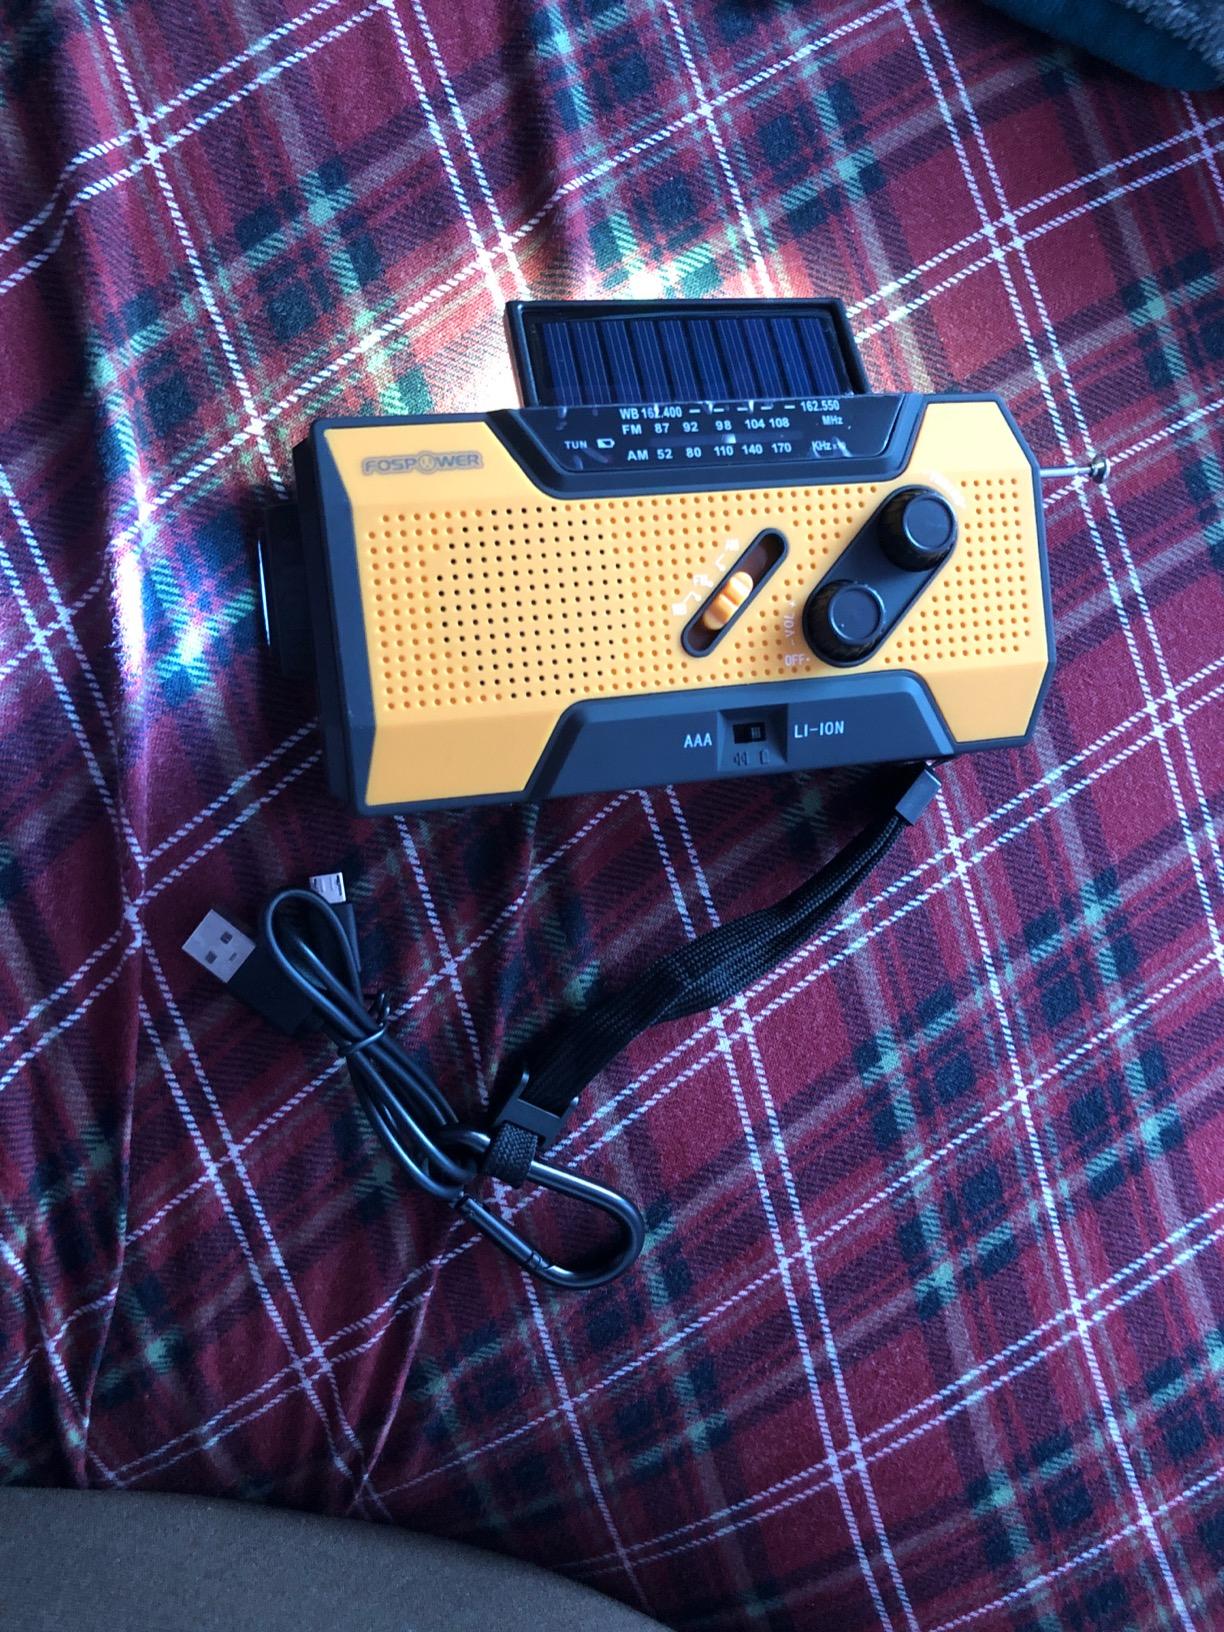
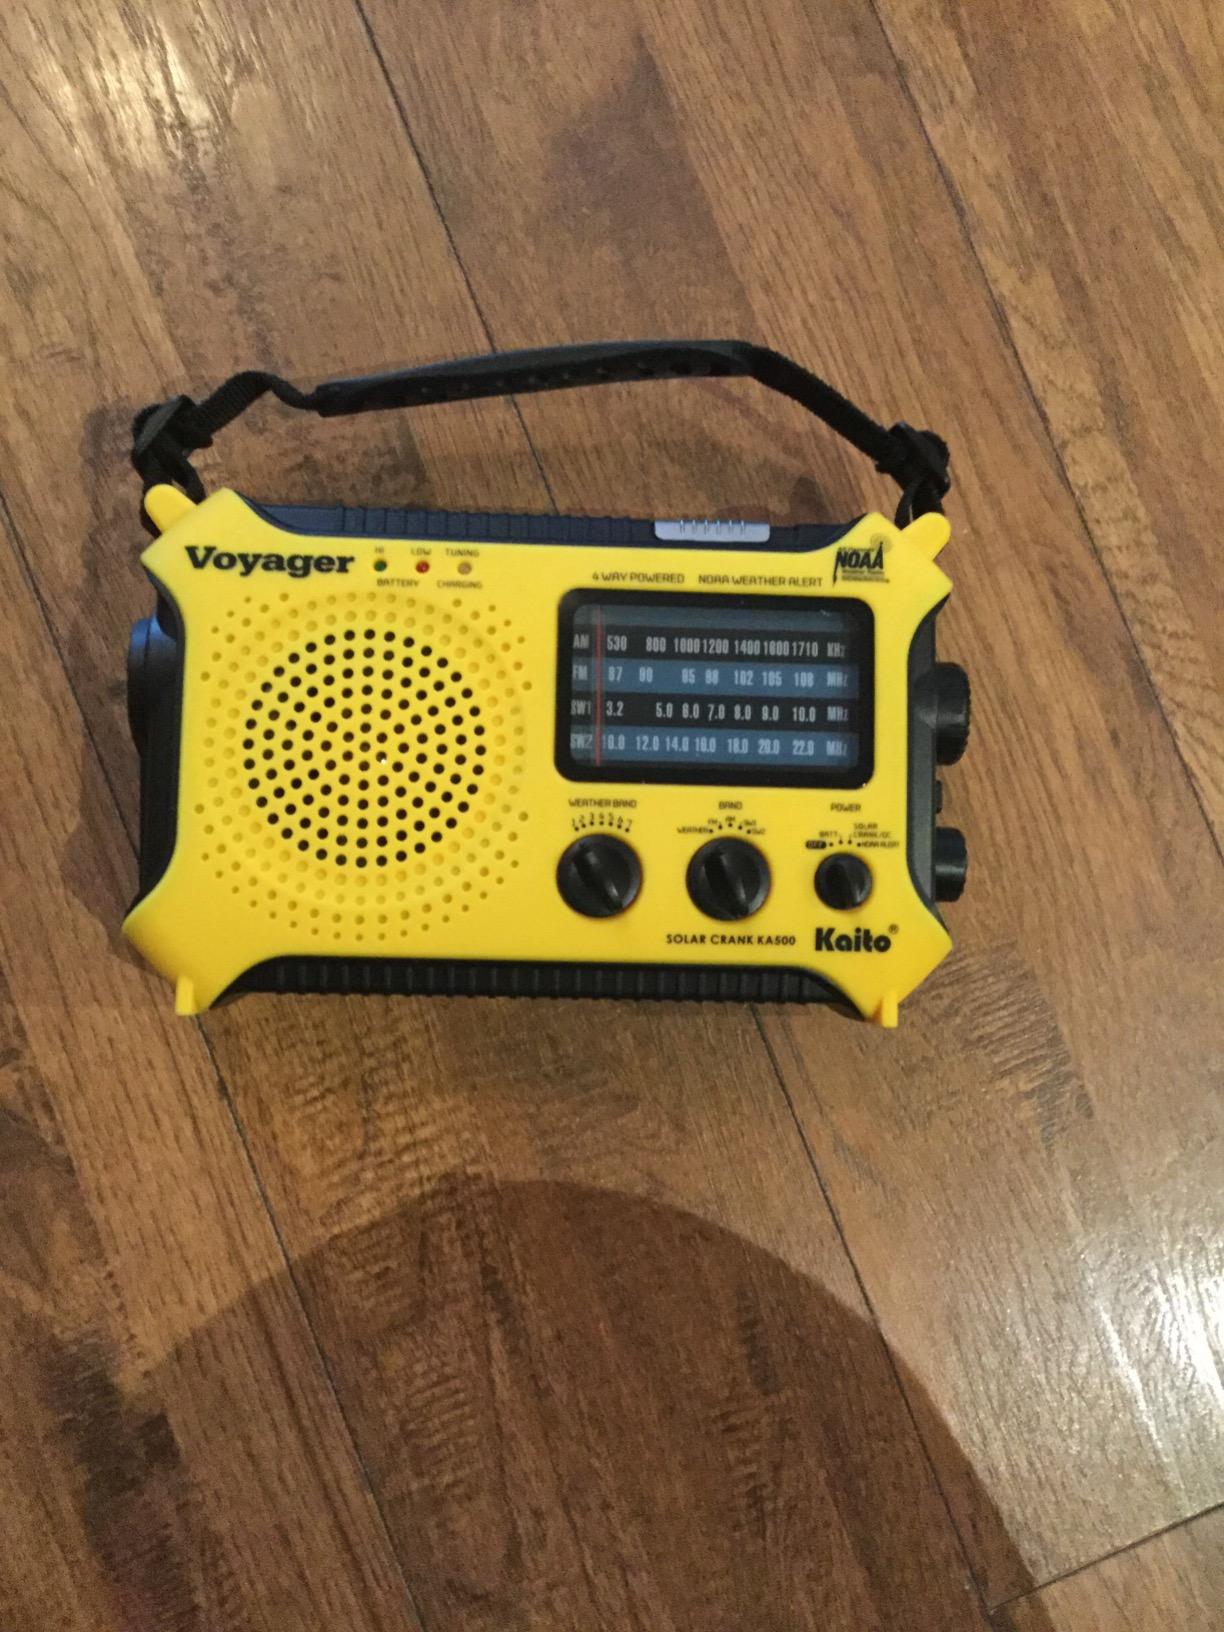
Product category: radio
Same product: no